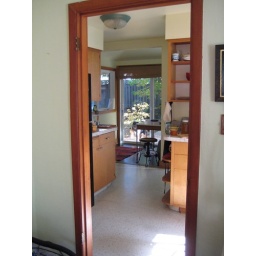
standing by my desk, looking through kitchen towards backyard